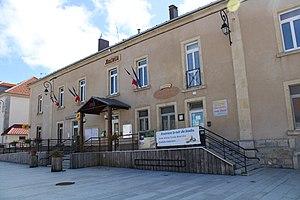
La mairie
Les Fourgs est une commune française située dans la région Bourgogne-Franche-Comté, département du Doubs où se trouve une petite station de sports d'hiver.